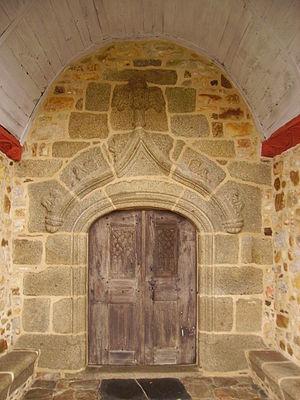
Porte du XVIe siècle du porche sud de l'église de Saint-Georges-de-Chesné (35-France).
L'observation des murs de l'église, au vu du remploi du grès roussard, caractéristique de la période romane, indique donc qu’un édifice roman existait déjà au XIᵉ-XIIᵉ siècle.
Saint-Georges-de-Chesné est une ancienne commune française située dans le département d'Ille-et-Vilaine en région Bretagne, peuplée de 714 habitants. Le 1ᵉʳ janvier 2019, elle a fusionné avec Saint-Jean-sur-Couesnon, Saint-Marc-sur-Couesnon et Vendel pour former la commune de Rives-du-Couesnon.